2015 SEA Games

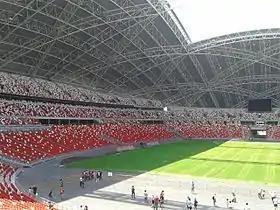
The National Stadium in Singapore, venue of the athletics and football events, and the opening and closing ceremonies for the 28th SEA Games

The 2015 Southeast Asian Games used a mix of new, existing and temporary venues. Given the city-state's compact size, most venues were pre-existing public-sporting facilities located in the suburban heartlands which were reverted to public use after the games. No major retrofitting work were done in most venues as most had been used to host major multi-disciplinary events such as the 2010 Youth Olympic Games.